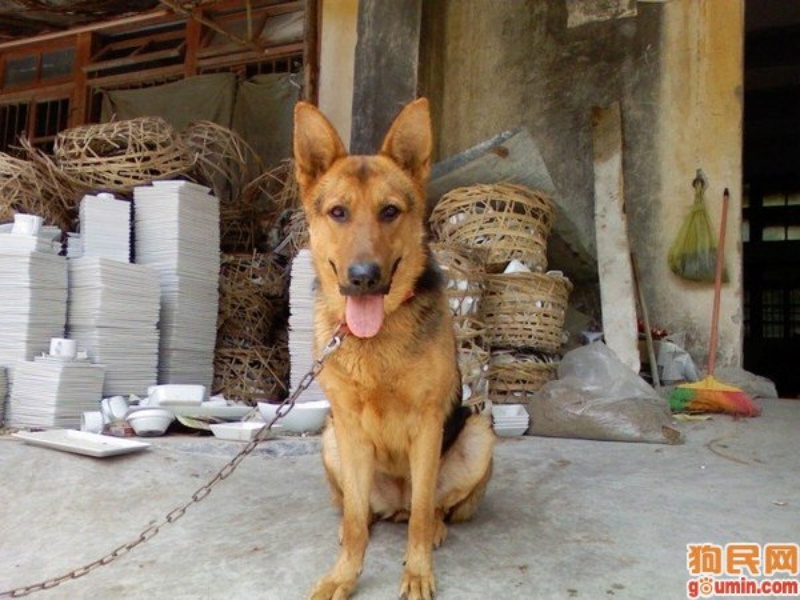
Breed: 258-n000104-Black_sable